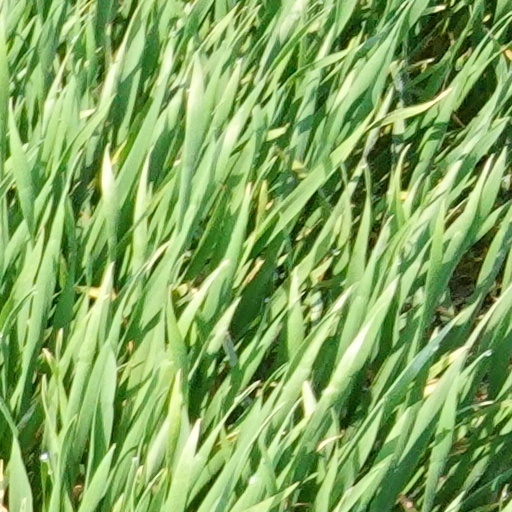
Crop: wheat